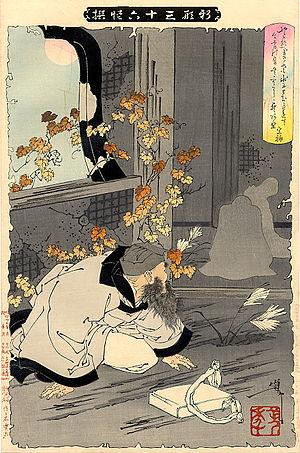
Iio Sōgi, généralement connu sous le nom Sōgi est un poète japonais.